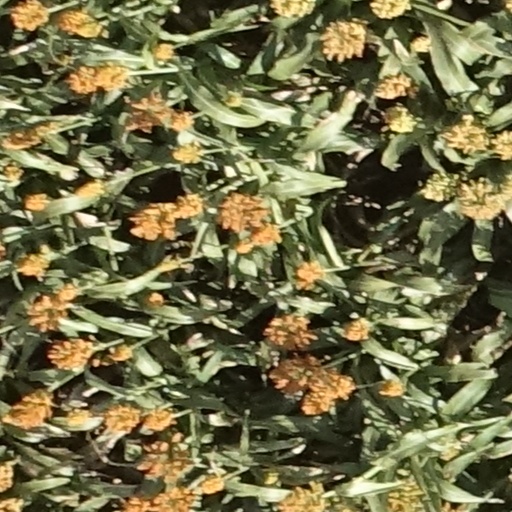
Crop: sorghum